Delft

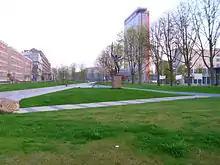
TU Delft buildings

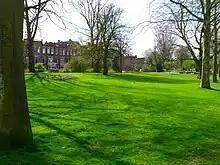
The "Plantagegeer", one of Delft's several smaller city parks

The city centre retains a large number of monumental buildings, while in many streets there are canals of which the banks are connected by typical bridges, altogether making this city a notable tourist destination.